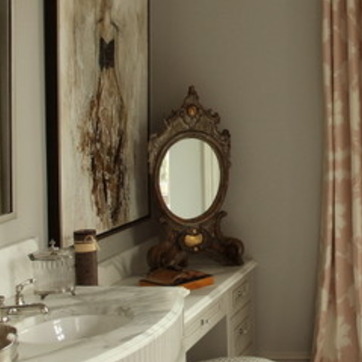
Material: mirror